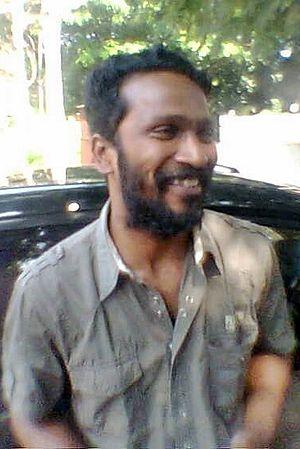
Le National Film Award du meilleur réalisateur est l'une des catégories des National Film Awards présentées annuellement par la Direction des festivals de films, l'organisation créée par le Ministère de l'information et de la radiodiffusion en Inde. C'est l'un des nombreux prix de la catégorie des longs métrages et décerné avec le Golden Lotus.